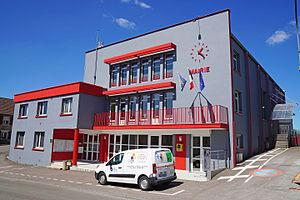
La mairie de Mélisey (Haute-Saône).
Mélisey est une commune française située dans le département de la Haute-Saône, en région Bourgogne-Franche-Comté. Elle est le siège de la communauté de communes des mille étangs.